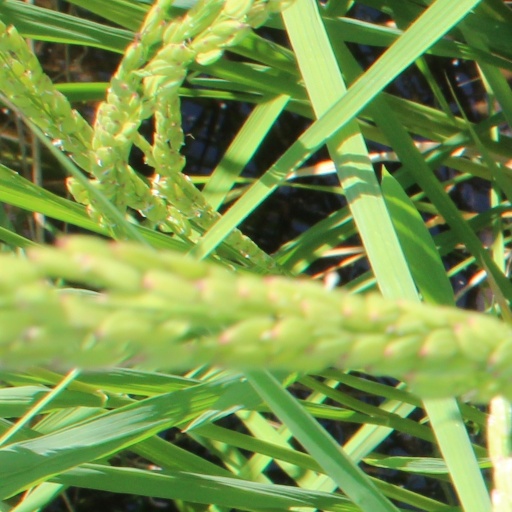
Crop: rice